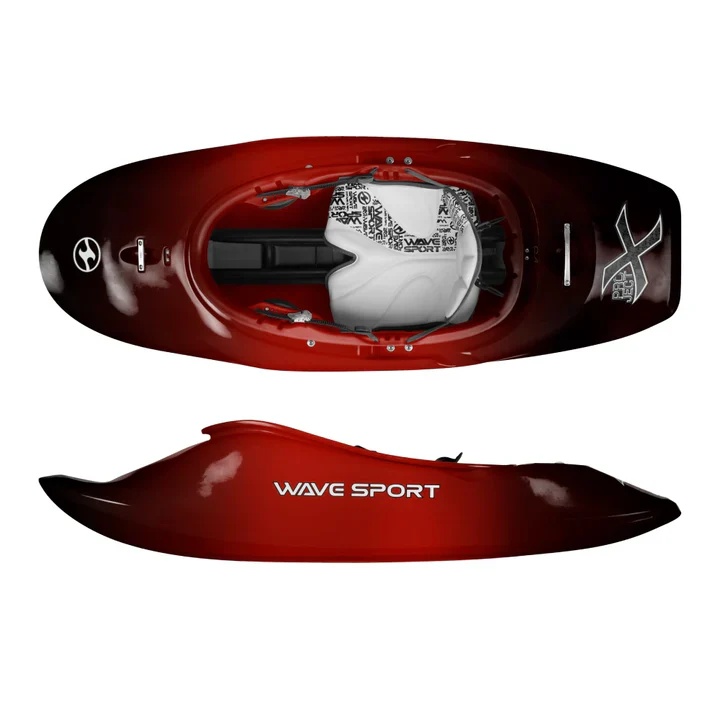
Wave Sport Project X
Playboating hits the X level with the revolutionary Project X. A head-turner in both design and performance, dial-in and experience explosive pop, easy releases and smooth, crisp control on any wave.
Brand: AquaTrail
Category: Sporting Goods > Outdoor Recreation > Boating & Water Sports > Towed Water Sports > Wakeboarding > Wakeboard Parts